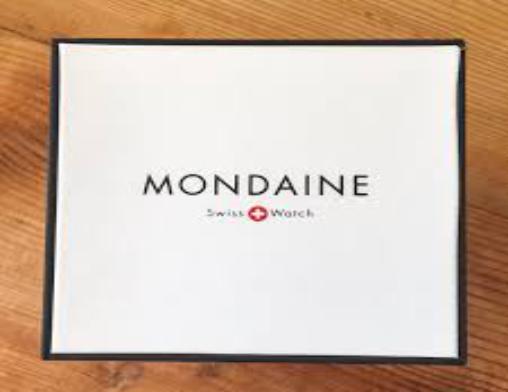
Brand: mondaine
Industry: Food